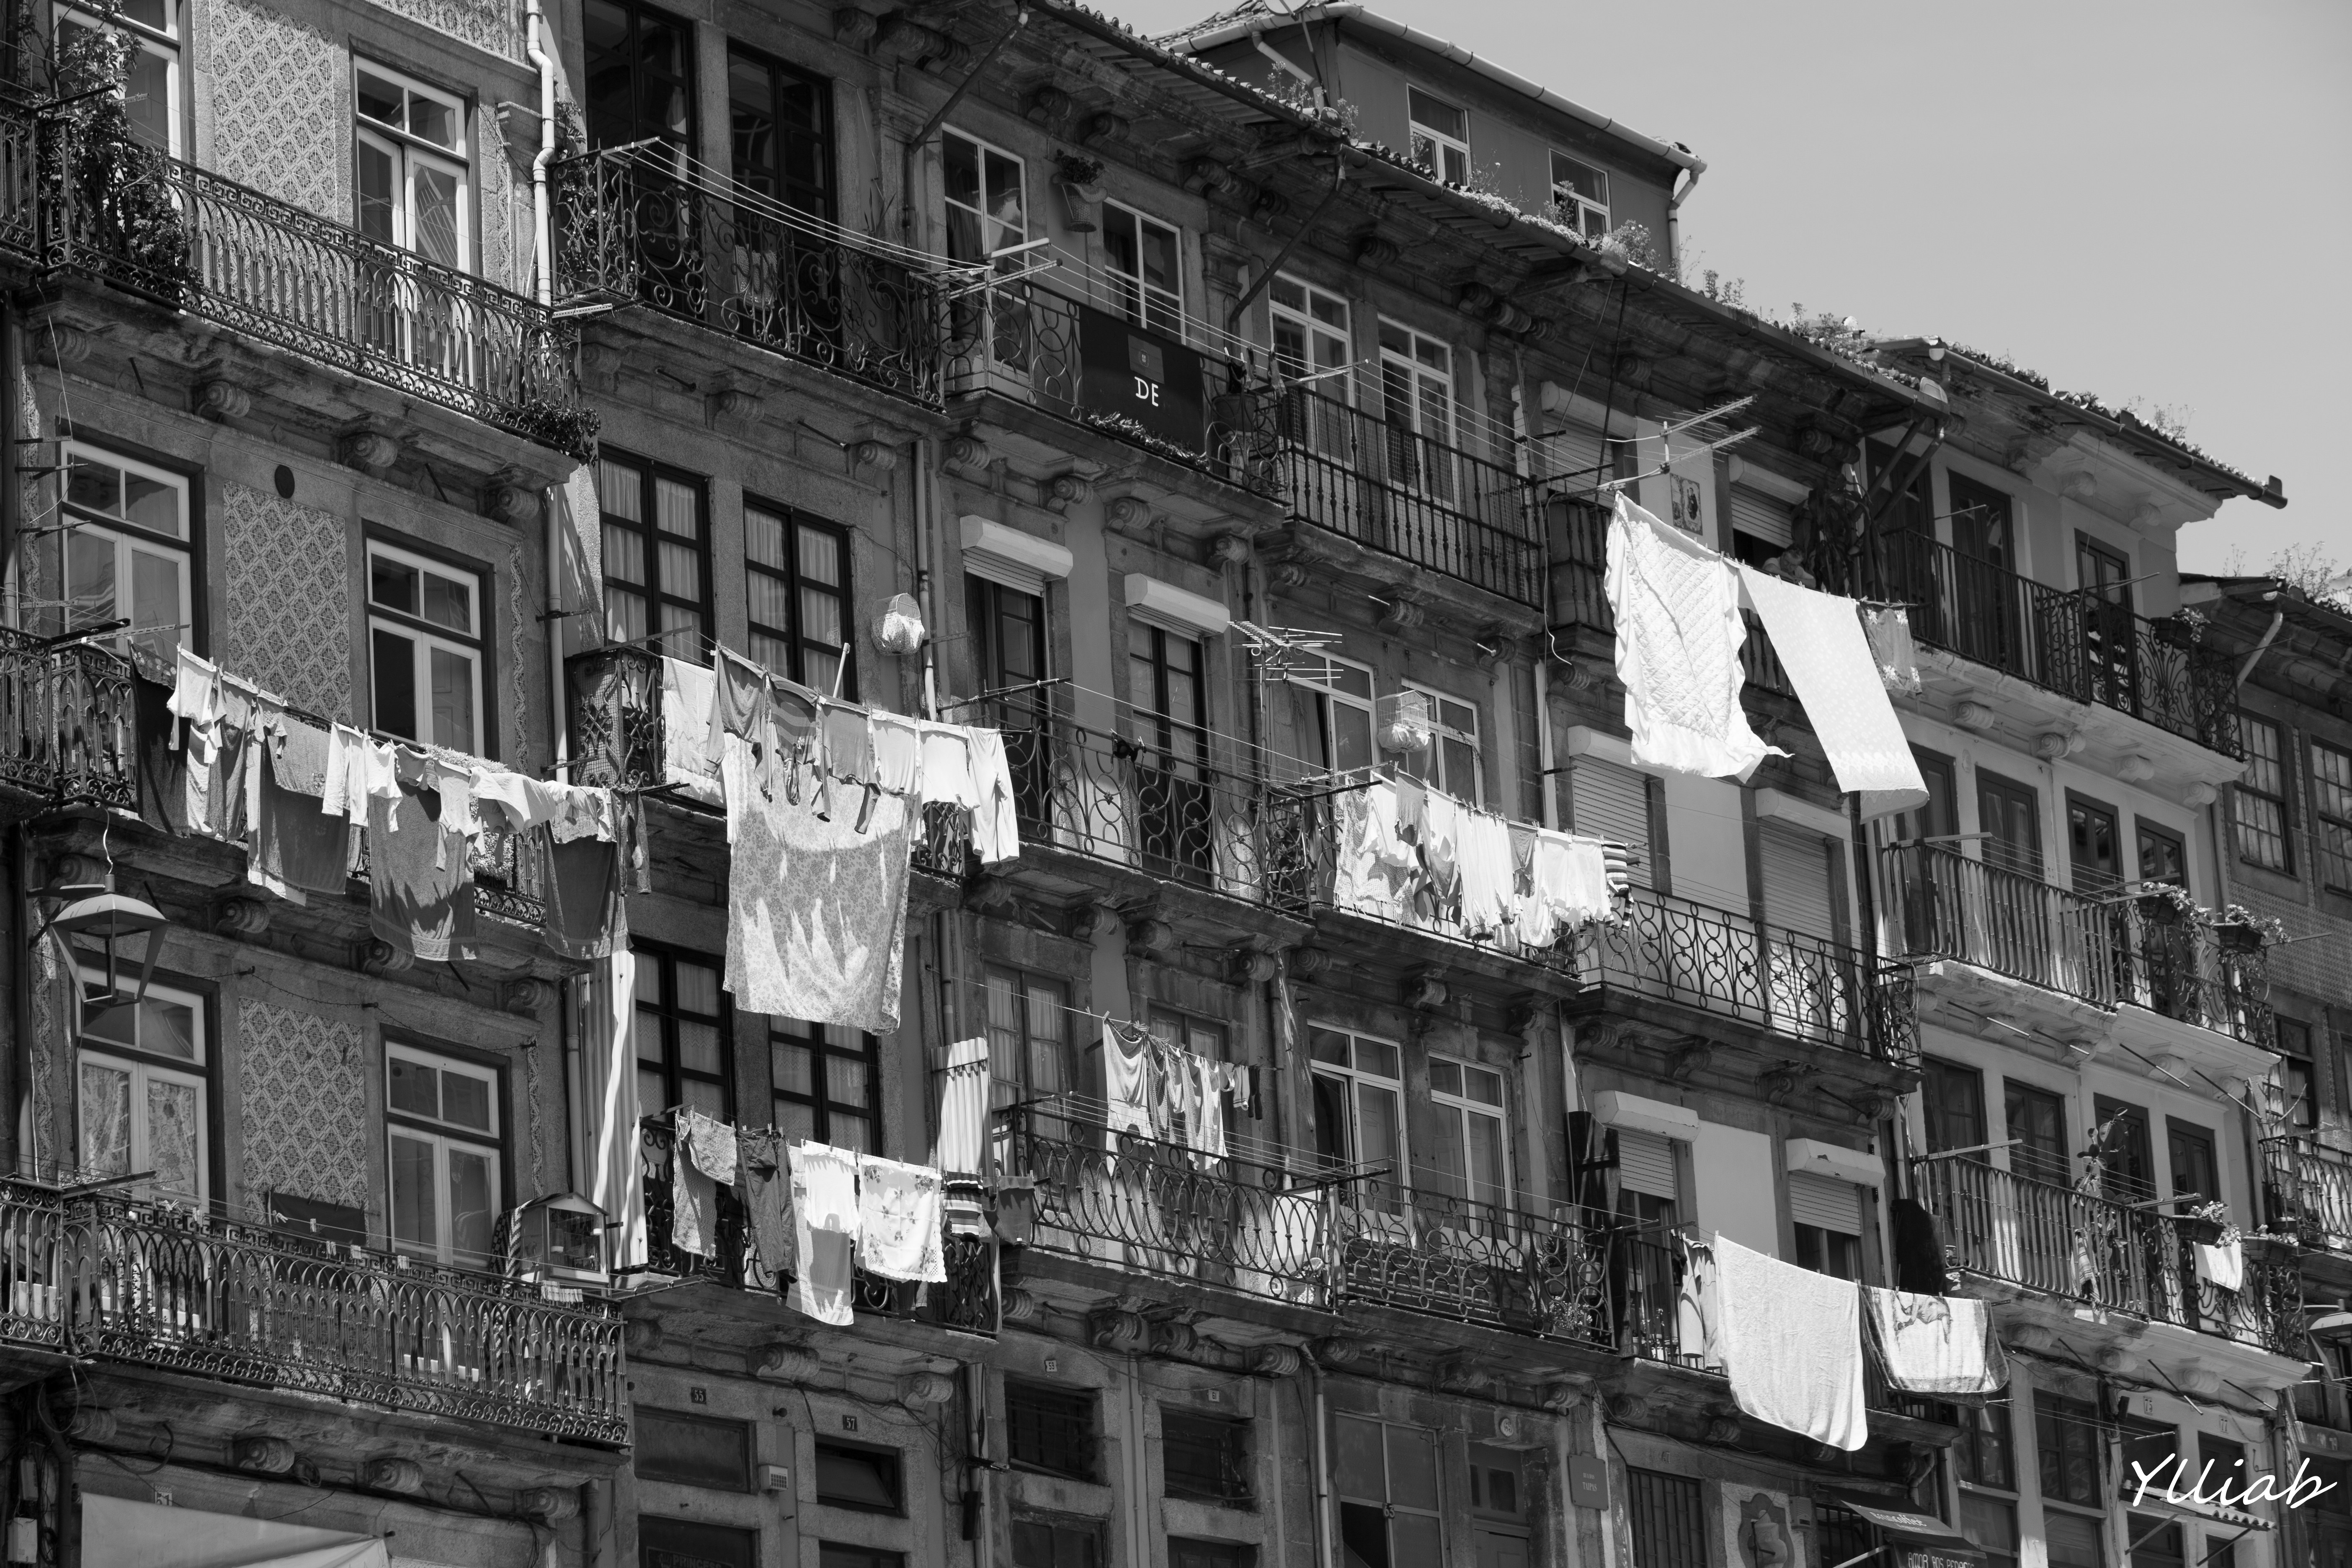
black and white, architecture, road, street, house, town, alley, city, urban, cityscape, downtown, canon, facade, black, monochrome, waterway, blackandwhite, french, et, infrastructure, noir, blanc, portugal, porto, ylliab, ylliabphoto, laphotographiesimple, photographe, metropolis, neighbourhood, urban area, monochrome photography, human settlement